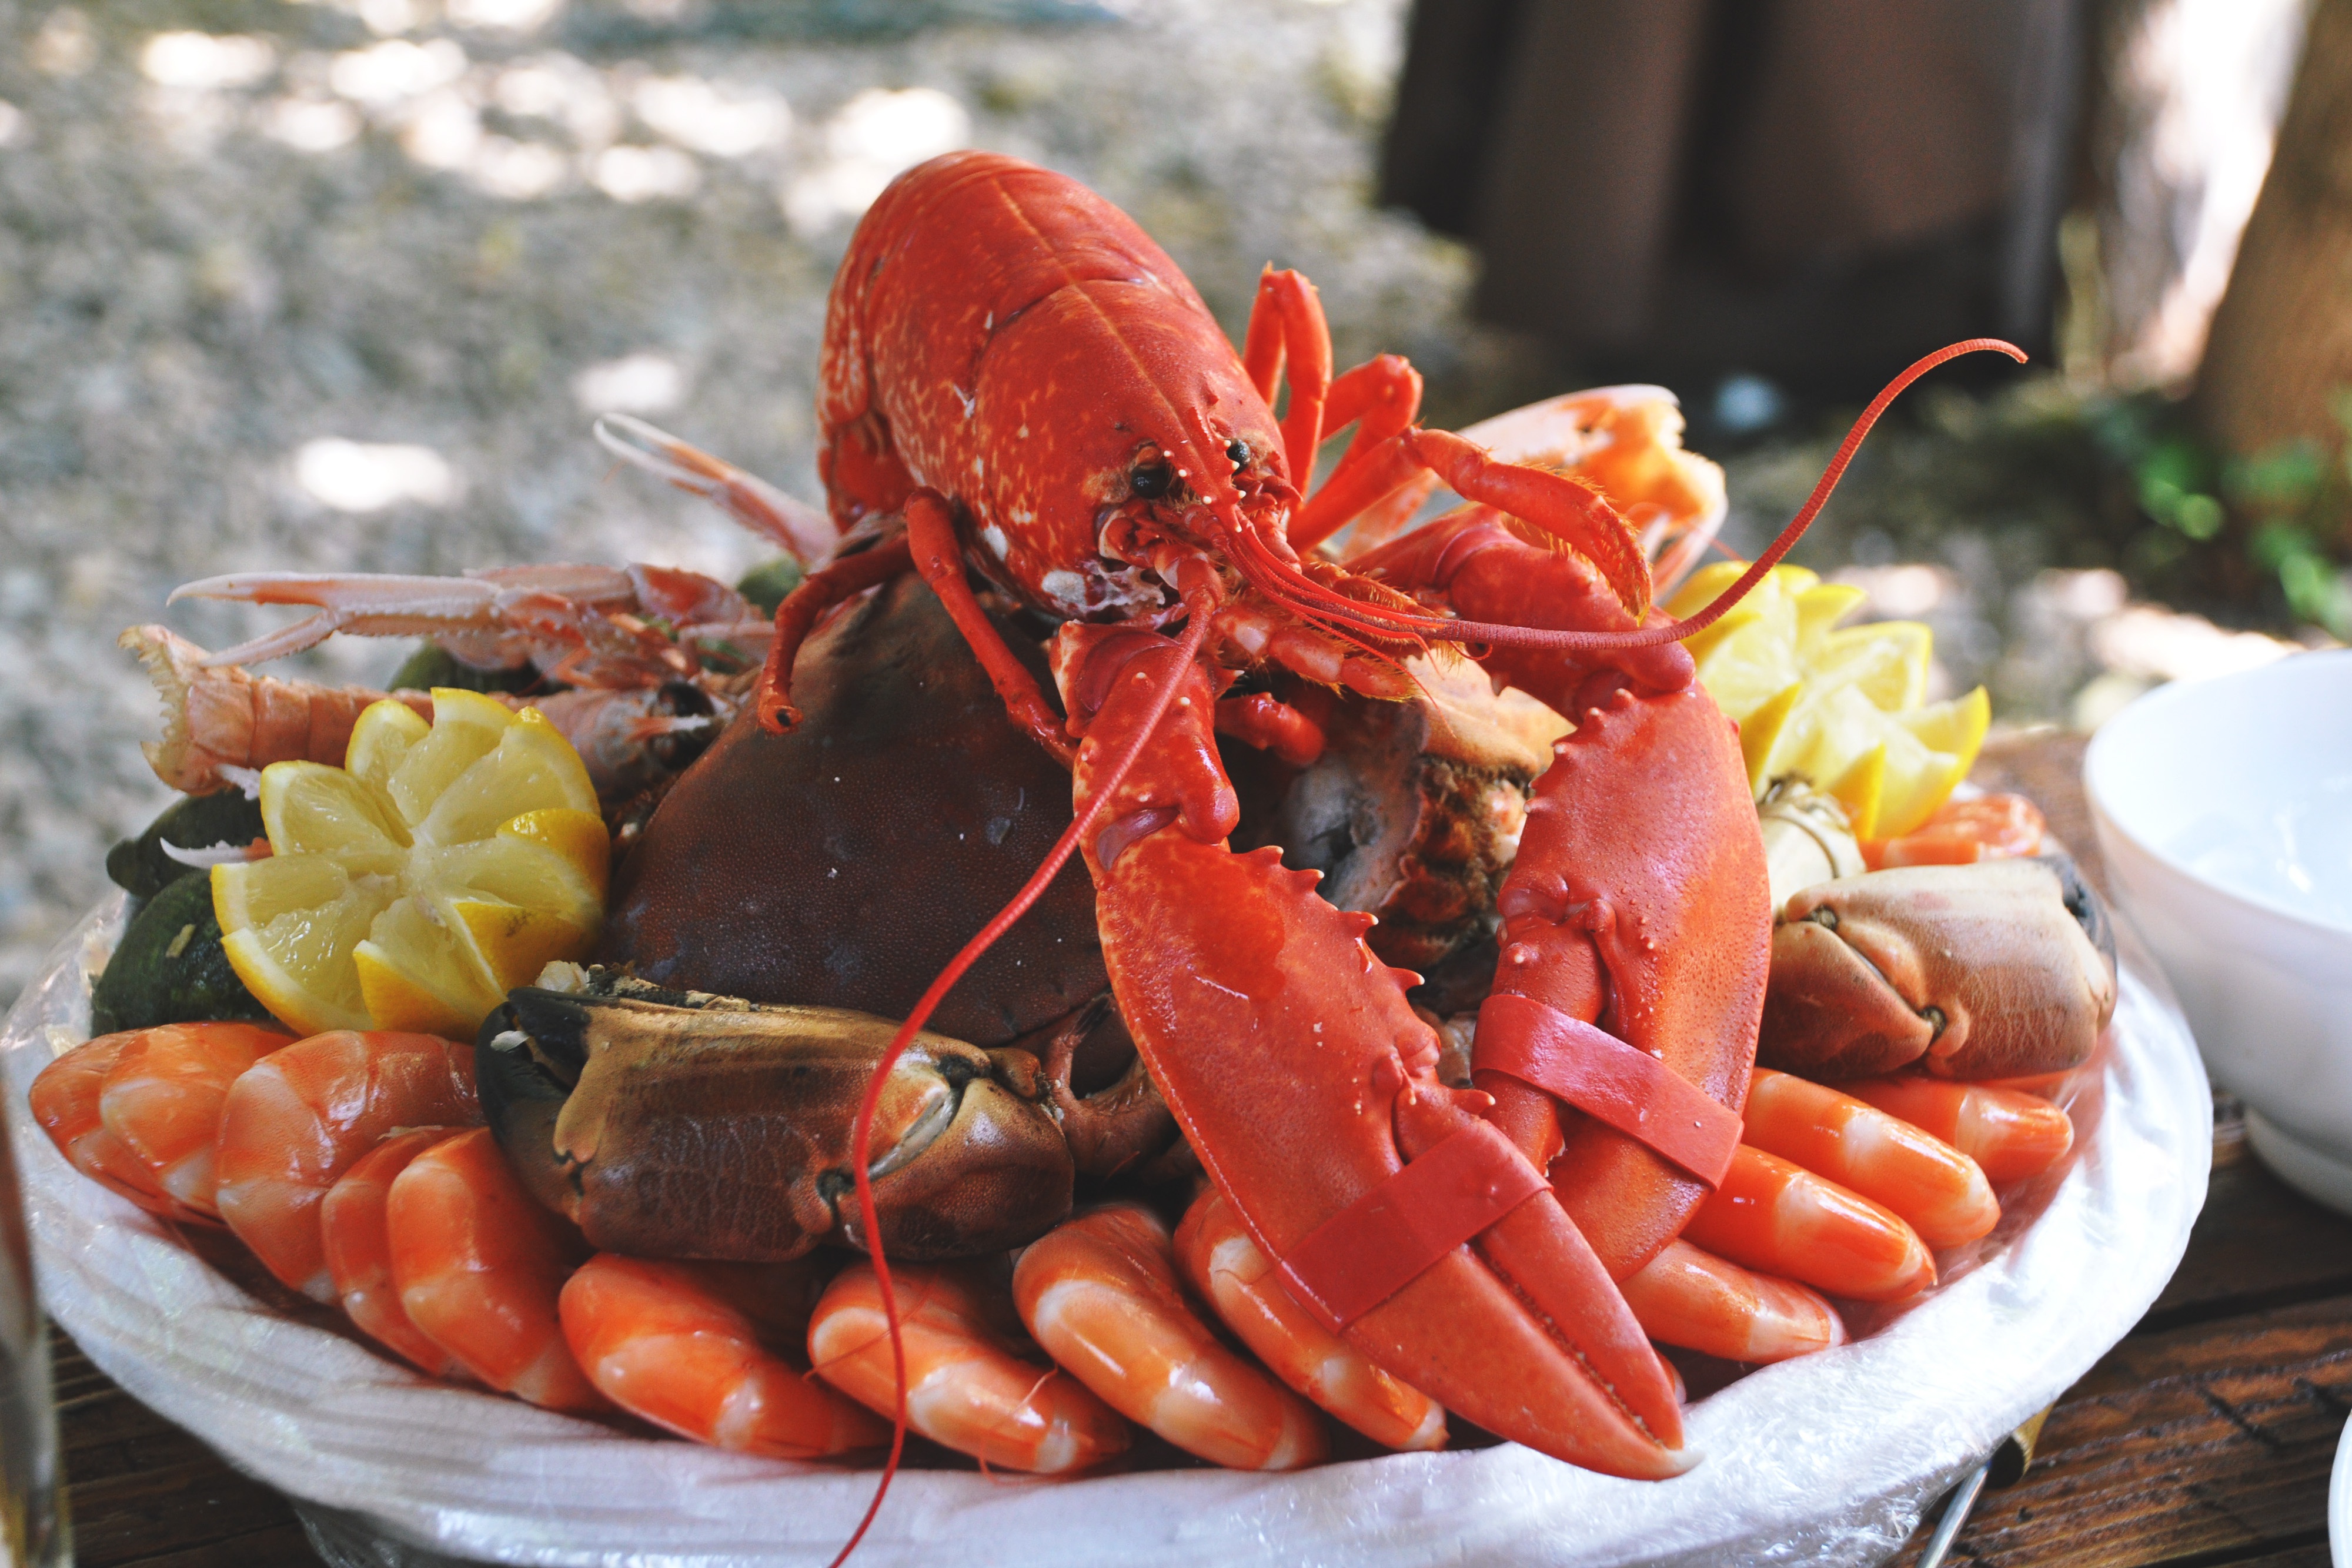
american lobster, food, lobster, dish, new england clam bake, seafood boil, seafood, cuisine, homarus, crab boil, ingredient, delicacy, decapoda, crustacean, cajun food, shanghai food, meal, spiny lobster, american food, homarus gammarus, recipe, invertebrate, produce, brunch, crayfish, king crab